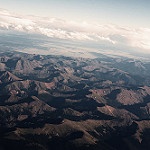
Label: mountain